Patrizia Cavalli

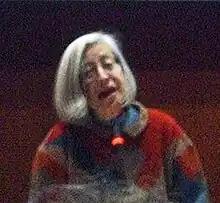
Cavalli in 2008

Cavalli defended a thesis devoted to the aesthetics of music. Although most of her work was poetic, she also translated the works of Molière and Shakespeare into Italian. In 1968, she began living in Rome. In 1999, she won the Viareggio Prize for poetry for her work "Sempre aperto teatro". In 2006, she received the for "Pigre divinità e pigra sorte". In 2019, she was the recipient of the Premio Campiello for "Con passi giapponesi".